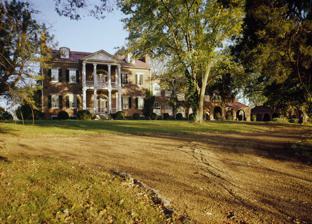
Building: Isaac Franklin Plantation
Country: United States of America
Year built: 1832
United States historic place Fairvue Formerly listed on the U.S. National Register of Historic Places U.S. Historic district Former U.S. National Historic Landmark Fairvue in 1971 Fairvue Show map of Tennessee Fairvue Show map of the United States Nearest city Gallatin, Tennessee Coordinates 36°20′41″N 86°29′36″W / 36.34484°N 86.49322°W / 36.34484; -86.49322 Area 560 acres (230 ha) Built 1832 NRHP reference No. 75002162 Removed from NRHP April 04, 2005 Isaac Franklin Plantation , also known as Fairvue , is an antebellum plantation house in Gallatin, Tennessee . Fairvue Plantation was built in 1832 for Isaac Franklin (1789–1846).  Franklin retired to be a planter there after a career as a partner in the largest slave -trading firm in the South prior to the Civil War . After his death, the property was inherited by his widow, Adelicia Acklen . The land of the former estate was long cultivated for agriculture. Fairvue was named a National Historic Landmark in 1977. The Club at Fairvue Plantation opened in 2004. In 2005, the house's historic landmark status was withdrawn due to development that had damaged its historic integrity. Much of the plantation property was developed for a gated community of large, luxury suburban mansions. References